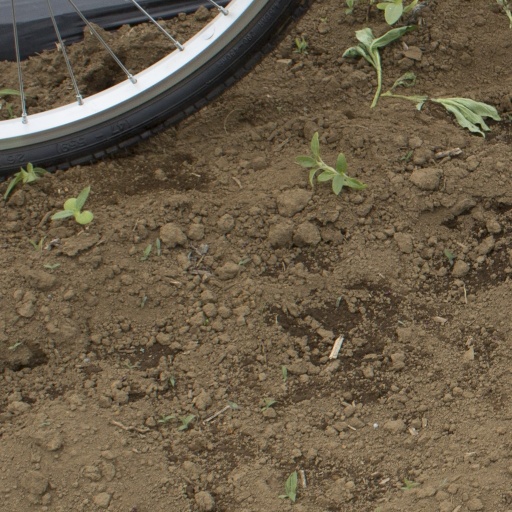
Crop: Jerusalem artichoke